Walking the plank

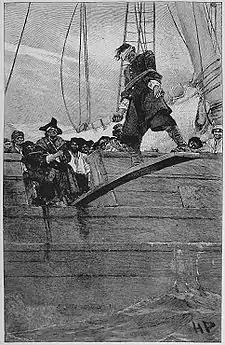
Artist's conception of walking the plank (illustration by Howard Pyle for "Harper's Magazine", 1887)

Walking the plank was a method of execution practised on special occasion by pirates, mutineers, and other rogue seafarers. For the amusement of the perpetrators and the psychological torture of the victims, captives were bound so they could not swim or tread water and forced to walk off a wooden plank or beam extended over the side of a ship.